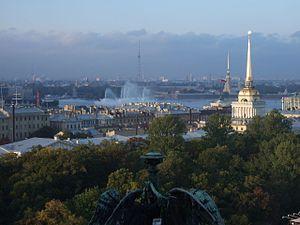
Cet article recense les sites inscrits au patrimoine mondial en Russie.